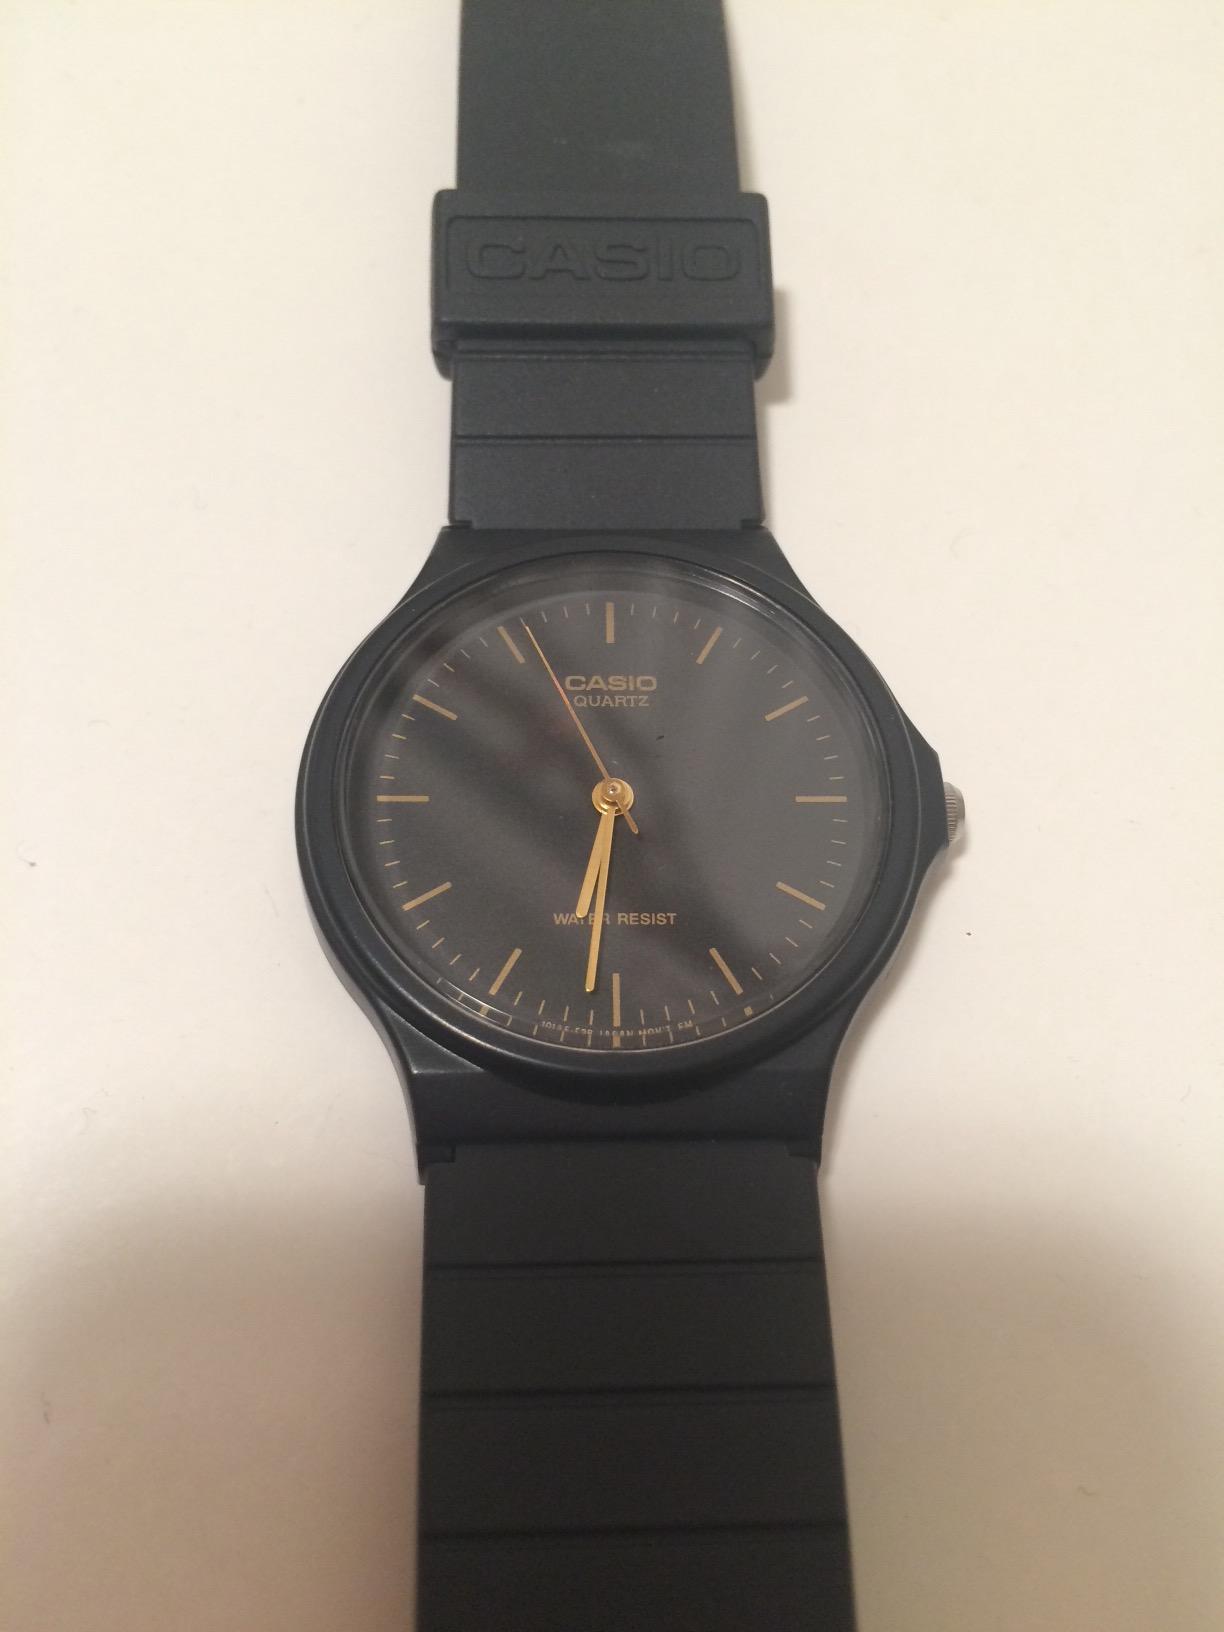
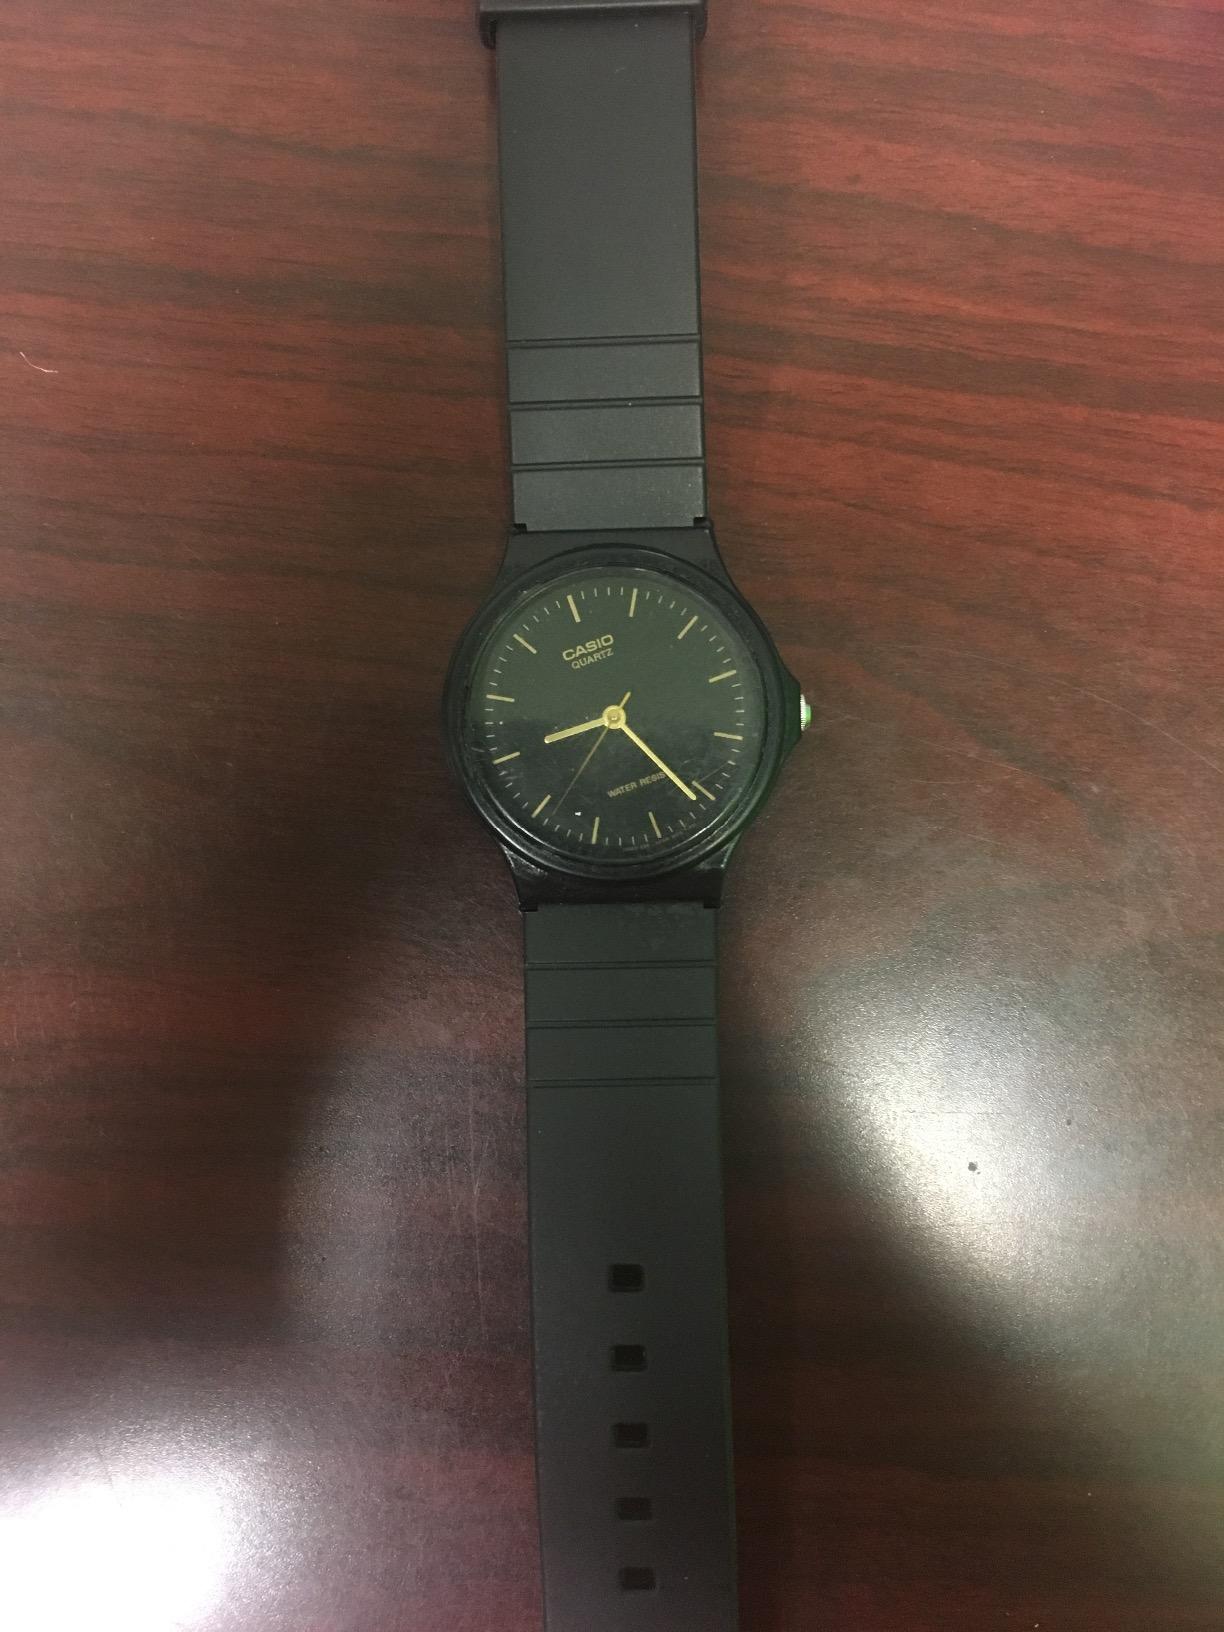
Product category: accessories_watch
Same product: yes